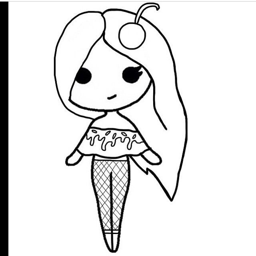
image result for how to draw a cute girl